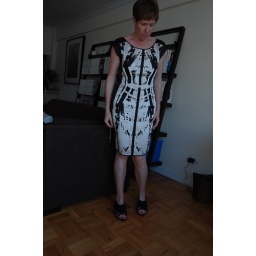
Symmetry in black and white